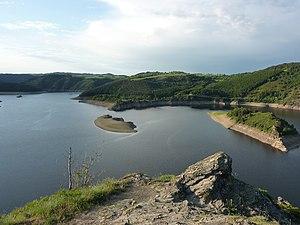
Lac de retenue de Grandval sur la Truyère dans le Cantal
Ancienne commune du Cantal, Mallet est divisée en 1839 entre les communes de Faverolles et de Sarrus, qui devient Fridefont en 1909.
Le barrage de Grandval est un barrage français du Massif central, réalisé en 1960 par les architectes Henri et Louis Marty. Il est situé sur la Truyère, dans le département du Cantal, entre les communes de Fridefont et de Lavastrie, en région Auvergne-Rhône-Alpes.
Le secteur de l'hydroélectricité en France bénéficie d'un potentiel important grâce à la présence de massifs montagneux : Alpes, Pyrénées, Massif central. Ce potentiel est déjà exploité en très grande partie, mais il subsiste un potentiel non négligeable à exploiter en petite hydraulique.